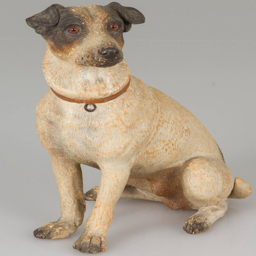
ceramic sculpture of a terrier